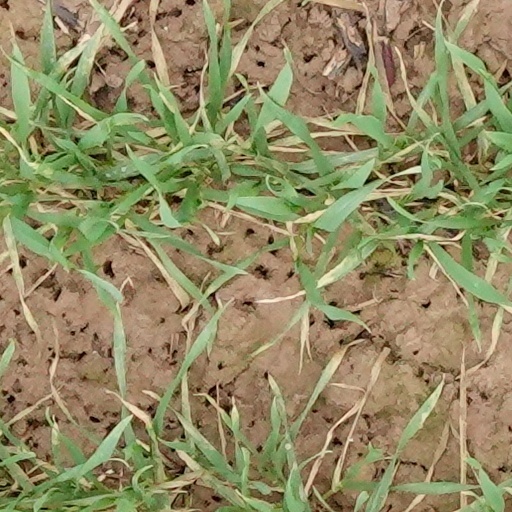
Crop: wheat